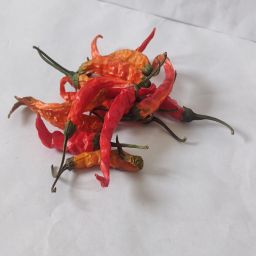
Crop: Chile Pepper
Quality: Dried